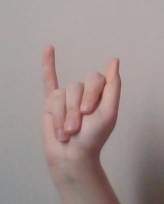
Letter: meem